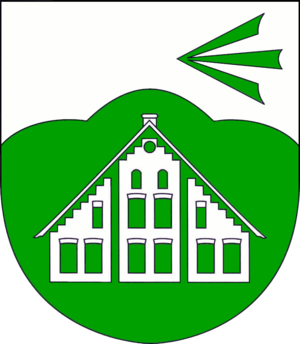
Bliestorf
Coat of arms of Bliestorf
Bliestorf er en kommune i det nordlige Tyskland, beliggende i Amt Berkenthin under Kreis Herzogtum Lauenburg. Kreis Herzogtum Lauenburg ligger i delstaten Slesvig-Holsten.